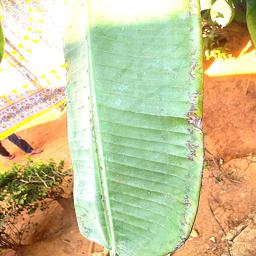
Label: MALBHOG LEAF